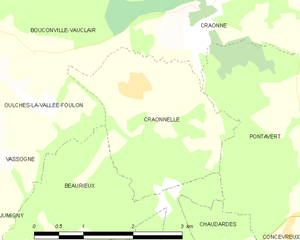
Carte des communes françaises: Craonnelle